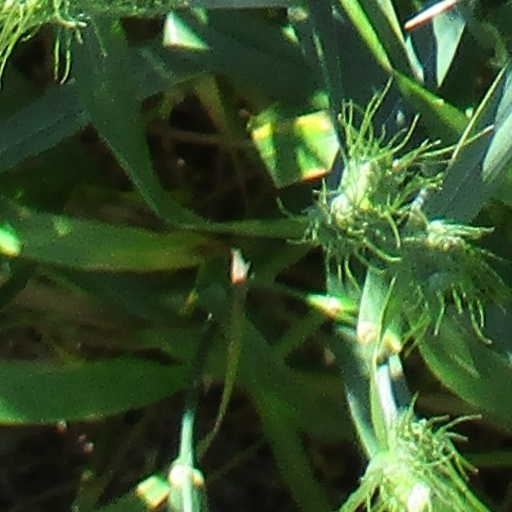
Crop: wheat